God in Jainism

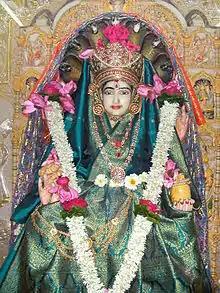
Idol of Padmāvatī devī, śāsanadevī of Lord Parshvanatha at Walkeshwar Temple. According to Digambar Terapanth, worship of such deities is considered as "mithyātva" or wrong belief. However, in the Bispanthi Digambar tradition and the Shwetambar tradition, Padmavati is a popular Jain goddess.

Jain cosmology offers an elaborate description of heavenly beings ("devas"), but these beings are neither viewed as creators nor are they immortal; they are subject to suffering and change like all other living beings, and must eventually die. In this way, they are similar to the devas of Buddhism. English-language material tends to retain the term "deva" or describe these beings as "deities", "gods" and "goddesses."